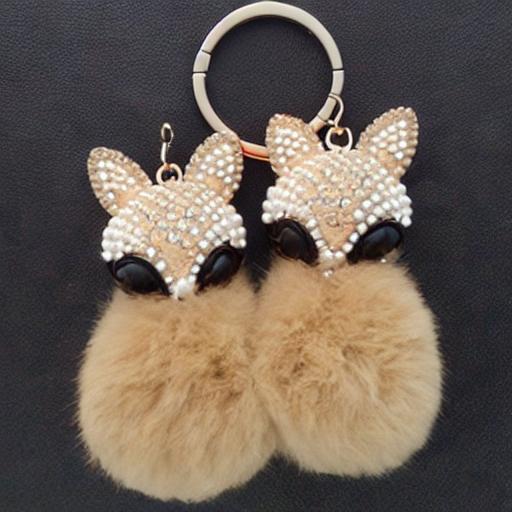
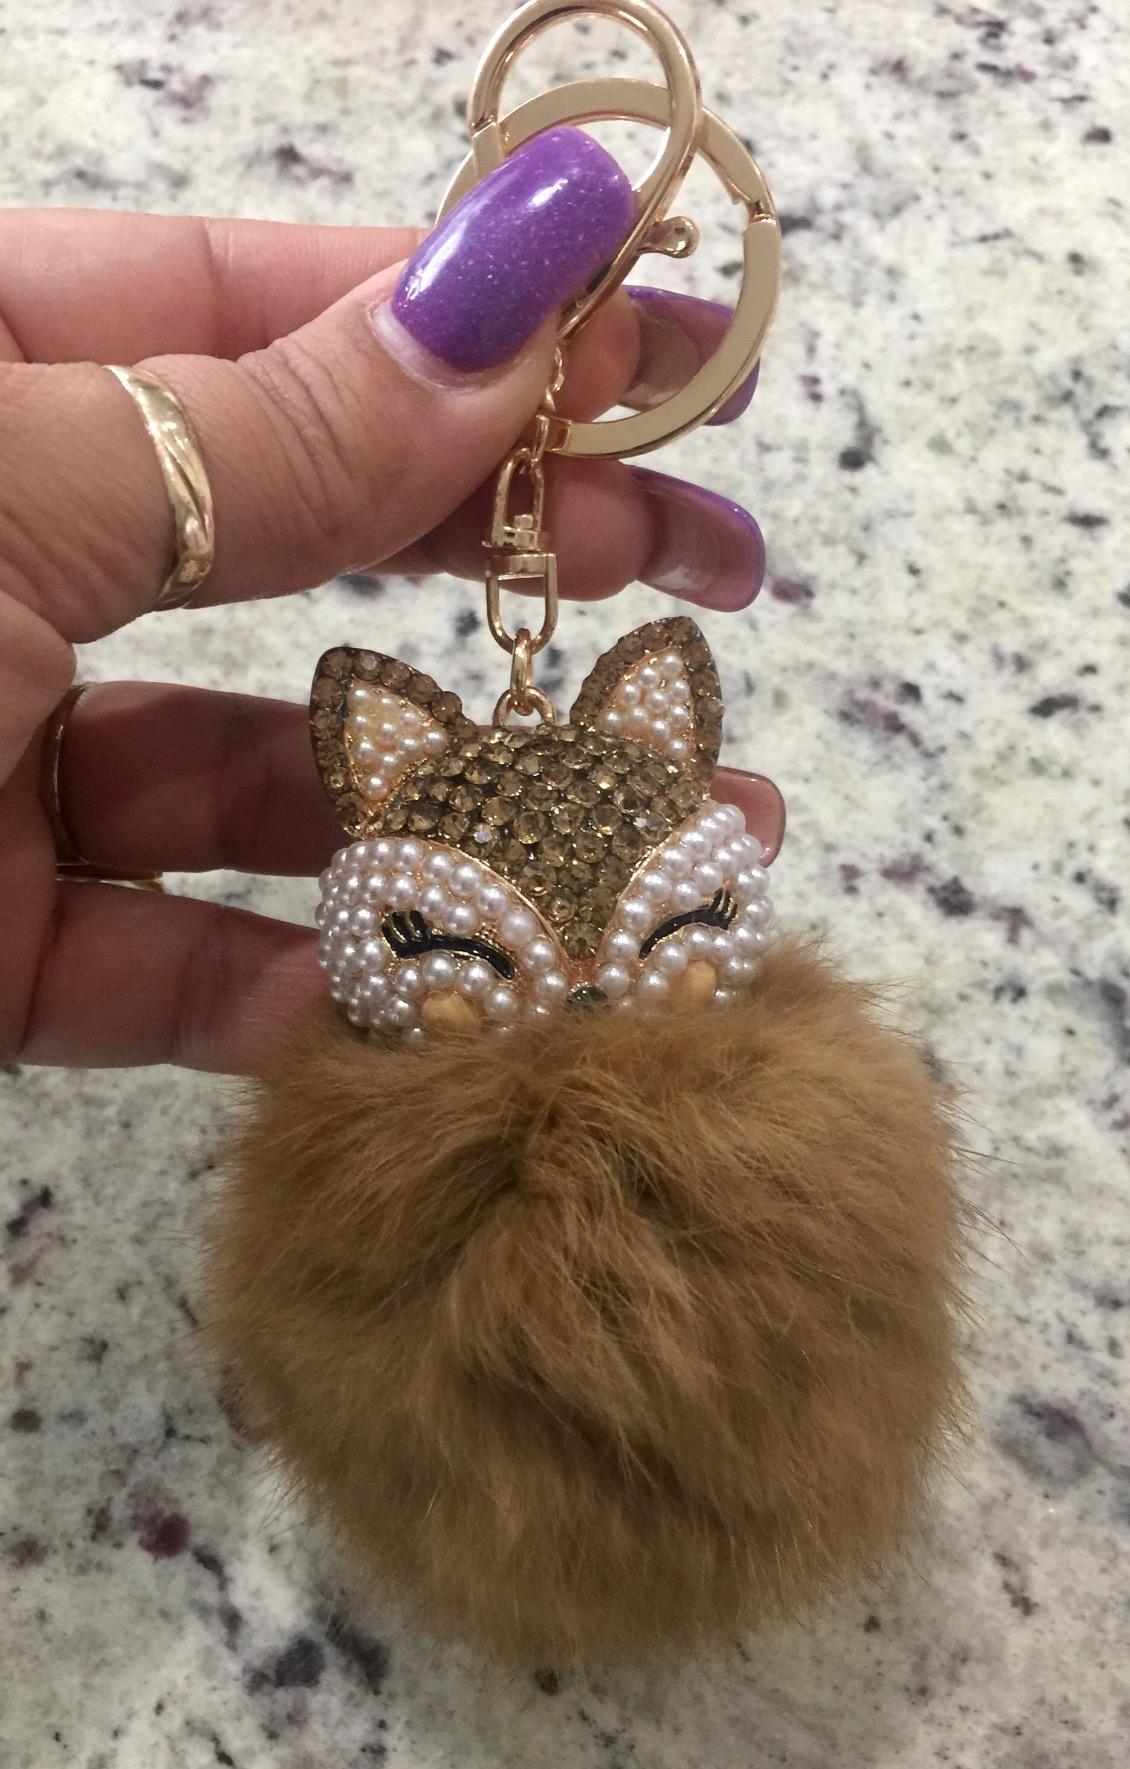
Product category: accessories_keychain
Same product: no